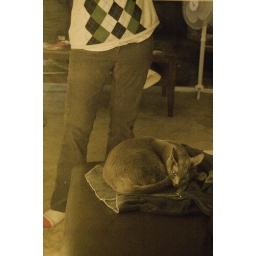
Toby and me in my dirty mirror